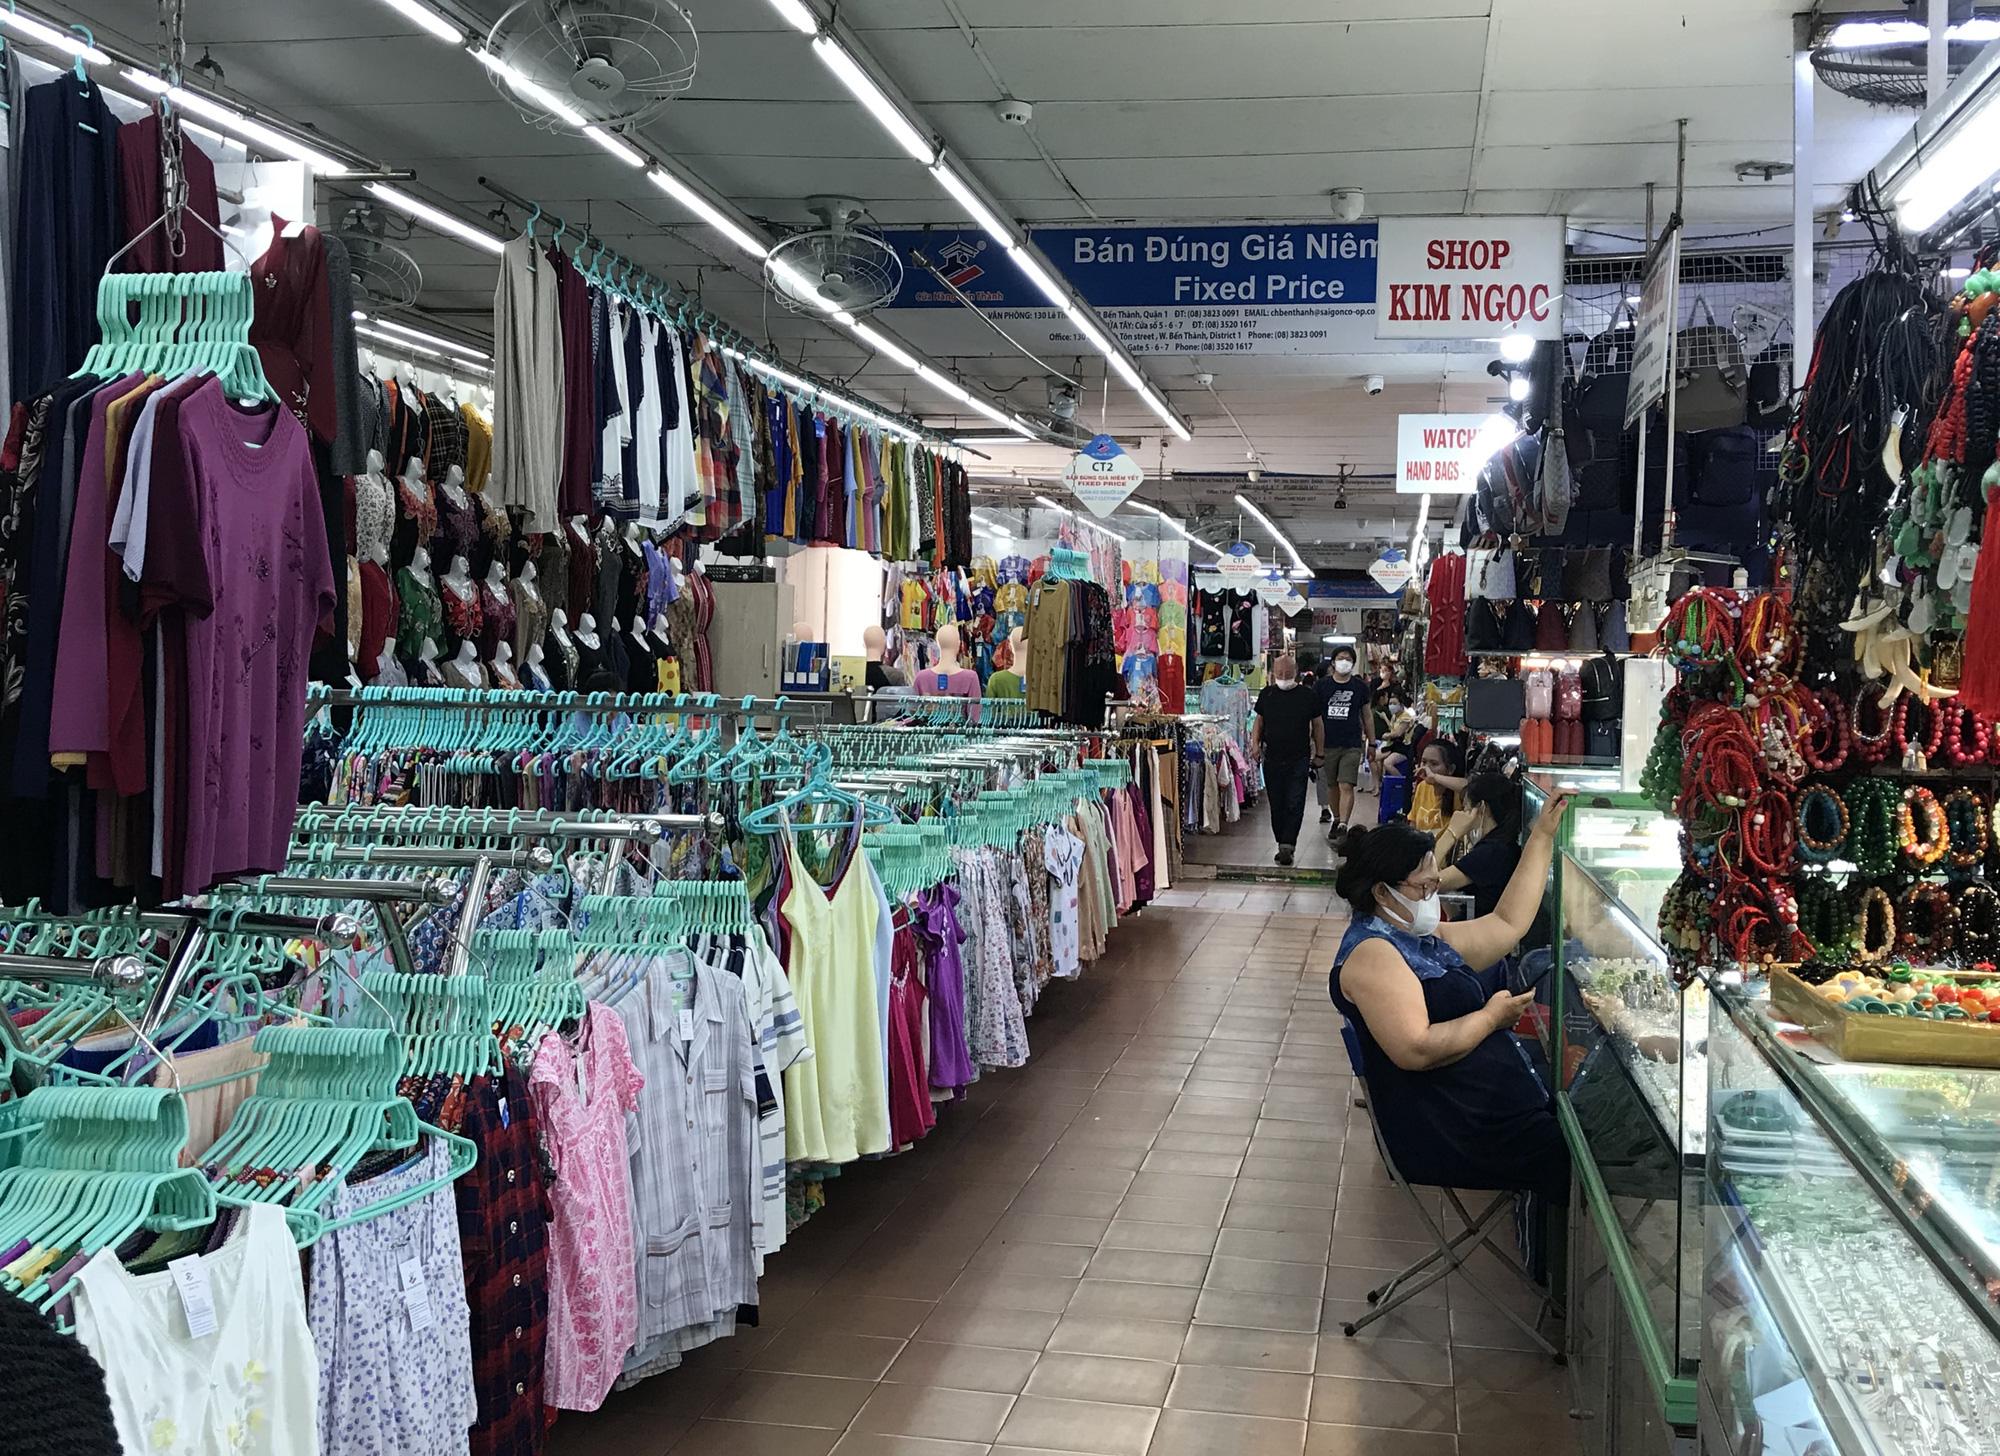
có một vài người đang di chuyển bên trong trung tâm mua sắm